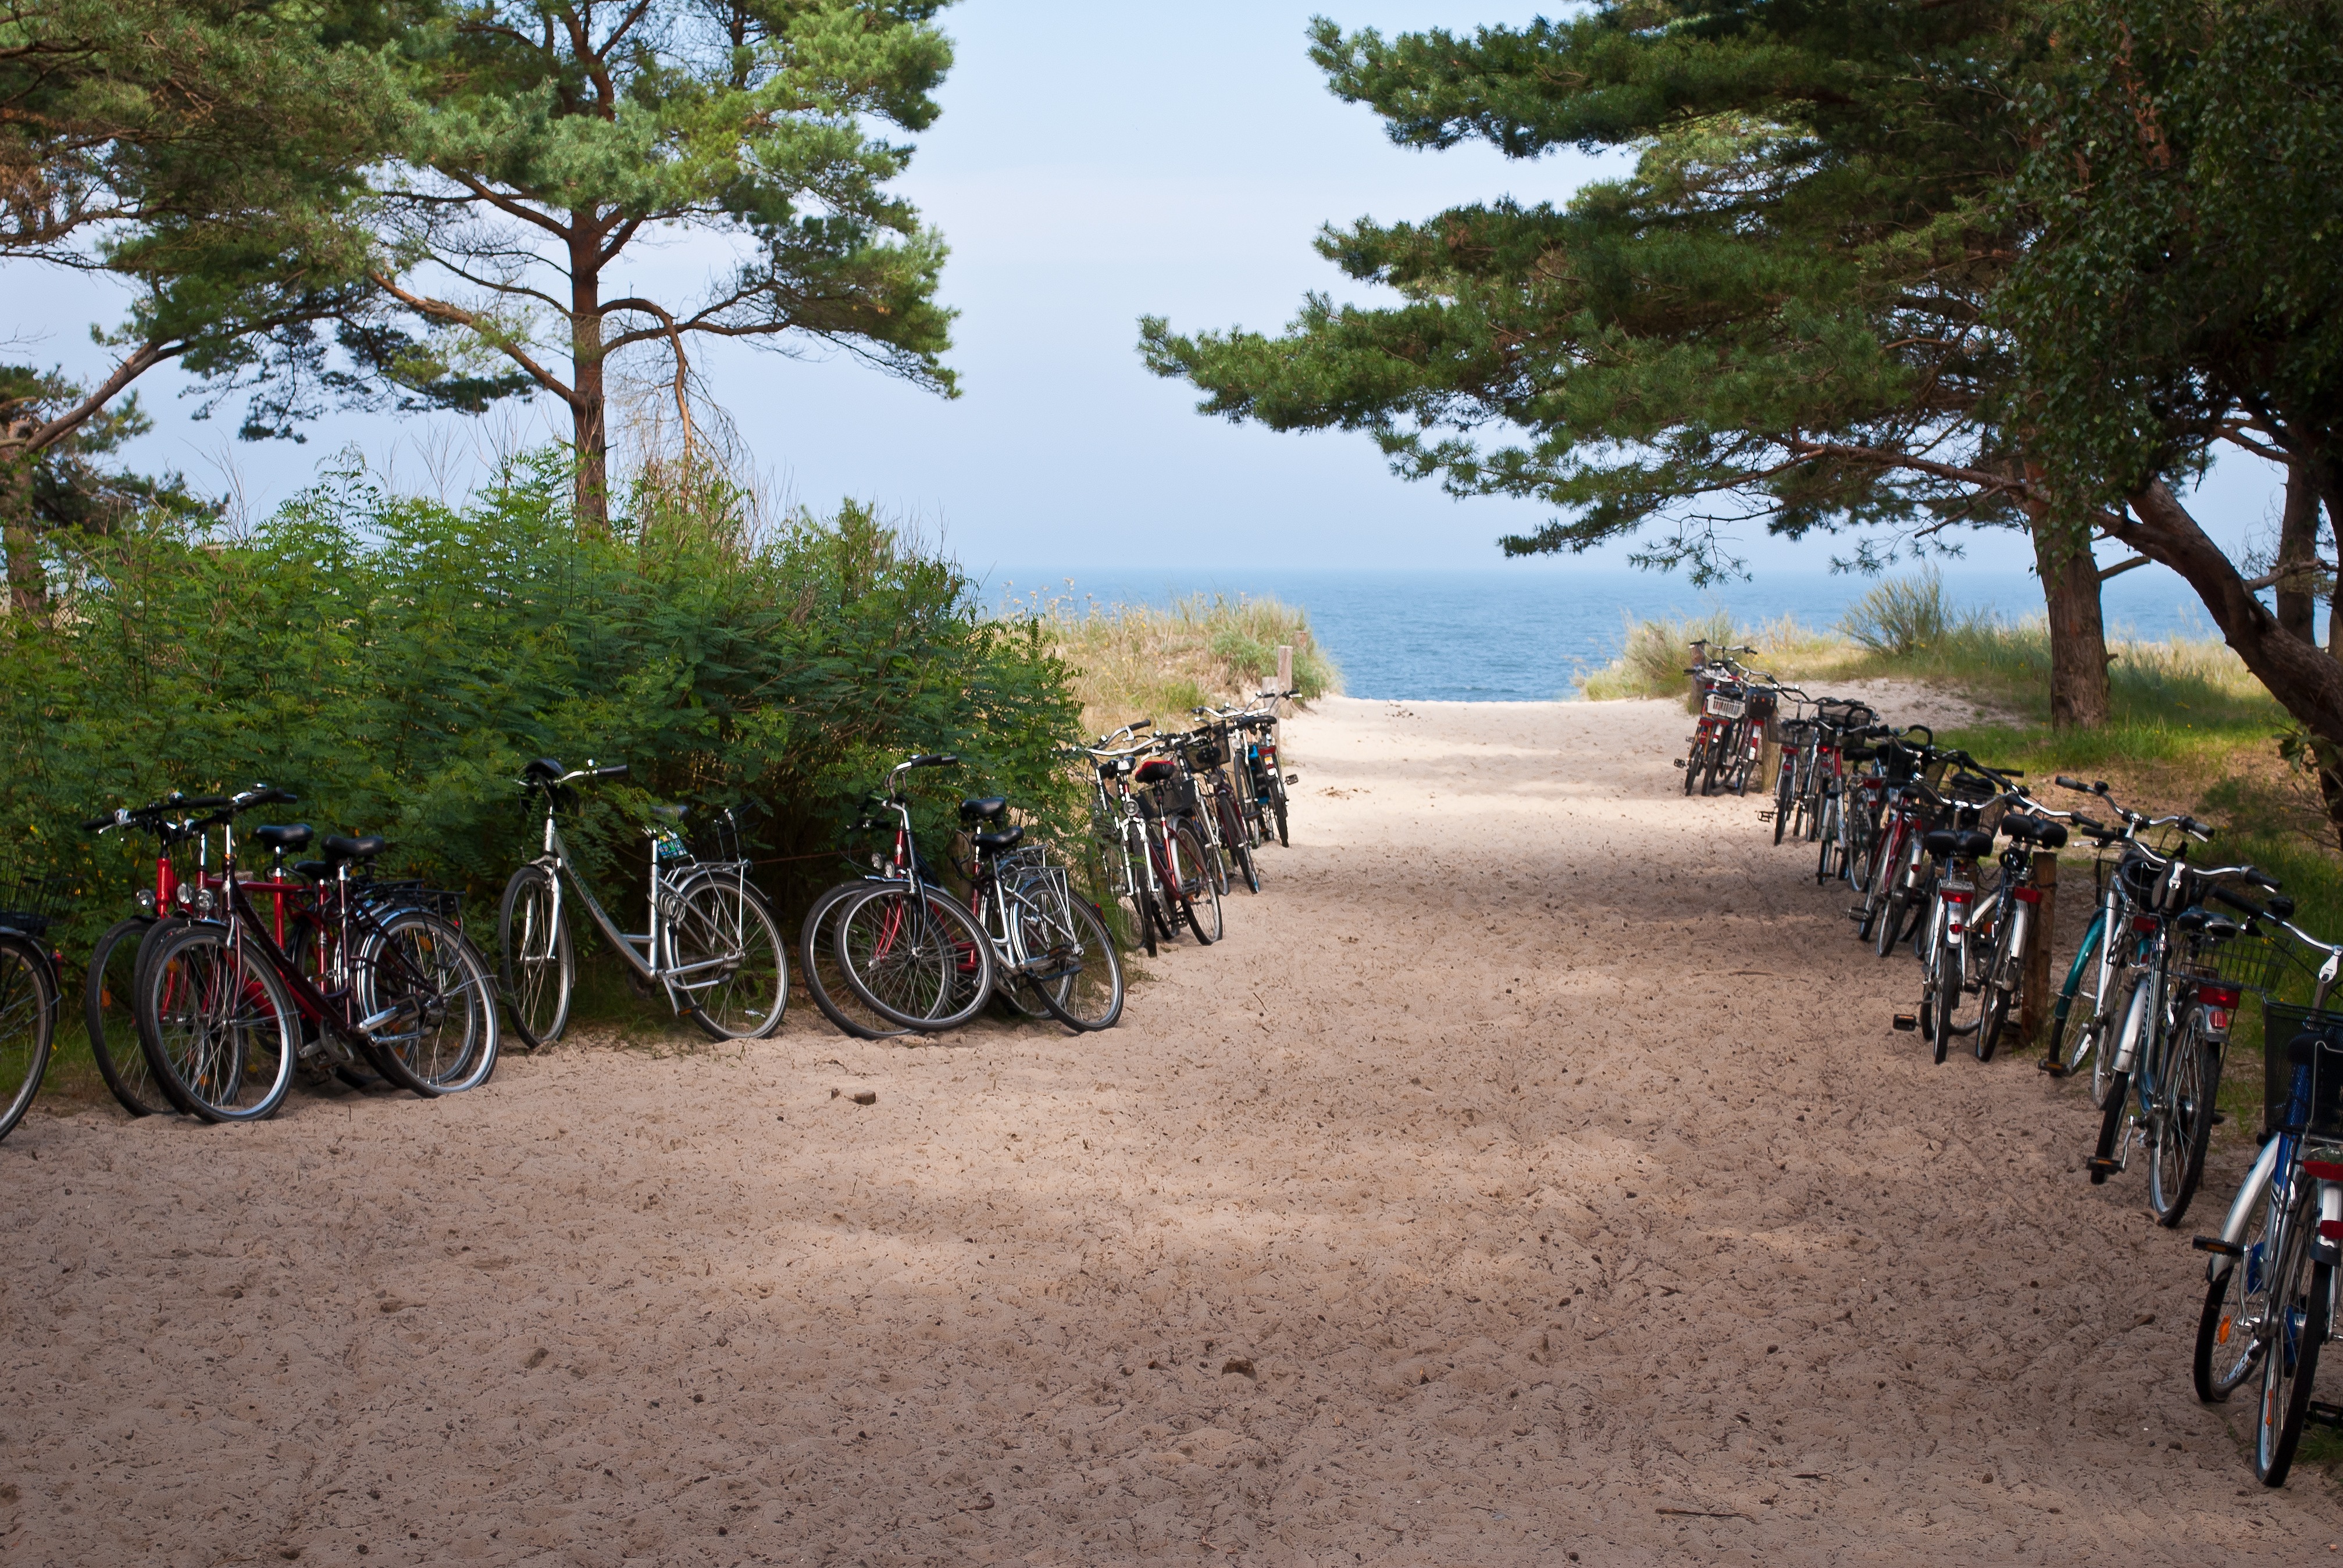
beach, sand, trail, wheel, bicycle, bike, vehicle, holiday, tourism, cycle, sports equipment, mountain bike, cycling, dunes, bicycles, wheels, baltic sea, mountain biking, sand beach, beach access